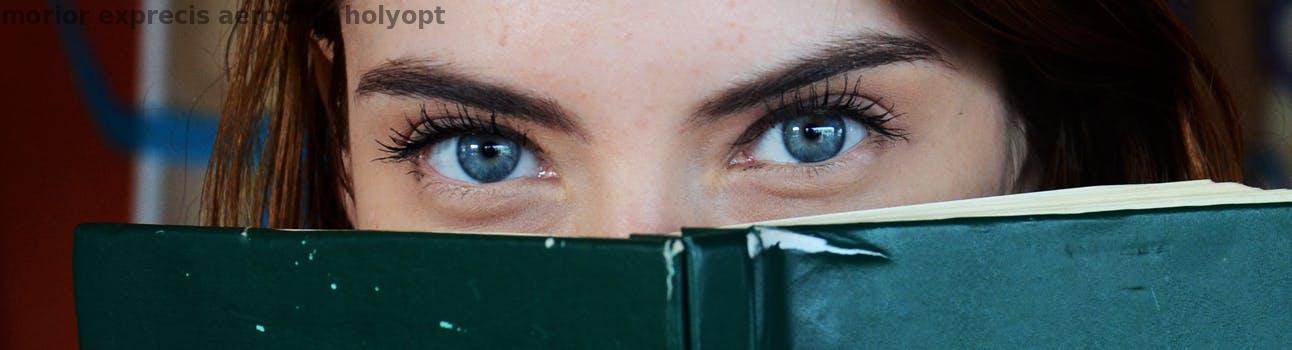
Label: Watermark